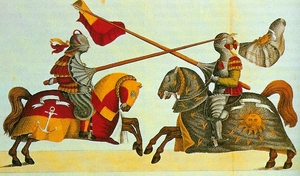
Le cheval est un grand mammifère herbivore et ongulé à sabot unique ; c'est l'une des espèces de la famille des Équidés, lesquelles ont évolué, au cours des derniers 45 à 55 millions d'années, à partir d'un petit mammifère possédant plusieurs doigts. À l'état naturel, les chevaux vivent en troupeaux, généralement sous la conduite d'un unique étalon reproducteur. Ils entretiennent des rapports sociaux et comptent sur leur vitesse pour échapper à leurs prédateurs. Dotés d'un bon sens de l'équilibre, d'un fort instinct de fuite et de grandes aptitudes de visualisation spatiale, ils possèdent un trait inhabituel dans le règne animal, étant capables d'entrer en sommeil léger tout en restant debout. Les femelles, nommées juments, mettent bas après onze mois de gestation un petit appelé poulain, capable de se lever et de courir peu de temps après sa naissance.
Ce lexique du cheval recense les termes et expressions techniques propres aux chevaux, à leur élevage et à l'équitation.
Regnault de Roye ou Renaud de Roye était un homme de guerre du Moyen Âge français. Chevalier, conseiller et chambellan du roi Charles VI, il vécut au XIVᵉ siècle et mourut à la bataille de Nicopolis contre les Ottomans en 1396.
Le tournoi regroupe un ensemble d'épreuves équestres ou pédestres au Moyen Âge.
L'histoire du sport en France peut se découper dans le temps en séquences spécifiques relativement homogènes mais de durées très variables. Ses origines remontent pour beaucoup à la période gallo-romaine avant de revêtir des formes particulières au Moyen Âge puis de justifier un discours très construit lors de la Renaissance. Celui-ci ne se cristallise vraiment en France que dans la première partie du XIXᵉ siècle avec le développement de la gymnastique comme activité éducative et hygiénique. Ce n'est qu'à la fin de ce siècle que certains s'efforcent d'y associer la compétition sportive venue timidement d'outre-Manche comme activité de loisir de l'aristocratie. Ces pionniers doivent lutter contre le manque d'intérêt des pouvoirs publics et leurs dissensions internes entre les tenants du modèle anglo-saxon et ceux des jeux traditionnels français.
La joute équestre est l'une des plus célèbres épreuves des tournois de chevalerie. Elle consiste en une charge à la lance entre deux chevaliers au galop, face à face.
Le cheval au Moyen Âge est largement utilisé par l'être humain pour la guerre, le transport, et dans une moindre mesure l'agriculture. Ces animaux diffèrent par leur conformation et leur élevage du cheval moderne, étant en général de plus petite taille. Des types spécifiques d'animaux sont développés, dont beaucoup ont disparu. Le destrier, le plus connu de ces chevaux médiévaux, appelle l'image d'un énorme animal bardé de fer, associé à son chevalier en armure complète ; cette représentation stéréotypée ne reflète pourtant que peu la réalité historique.